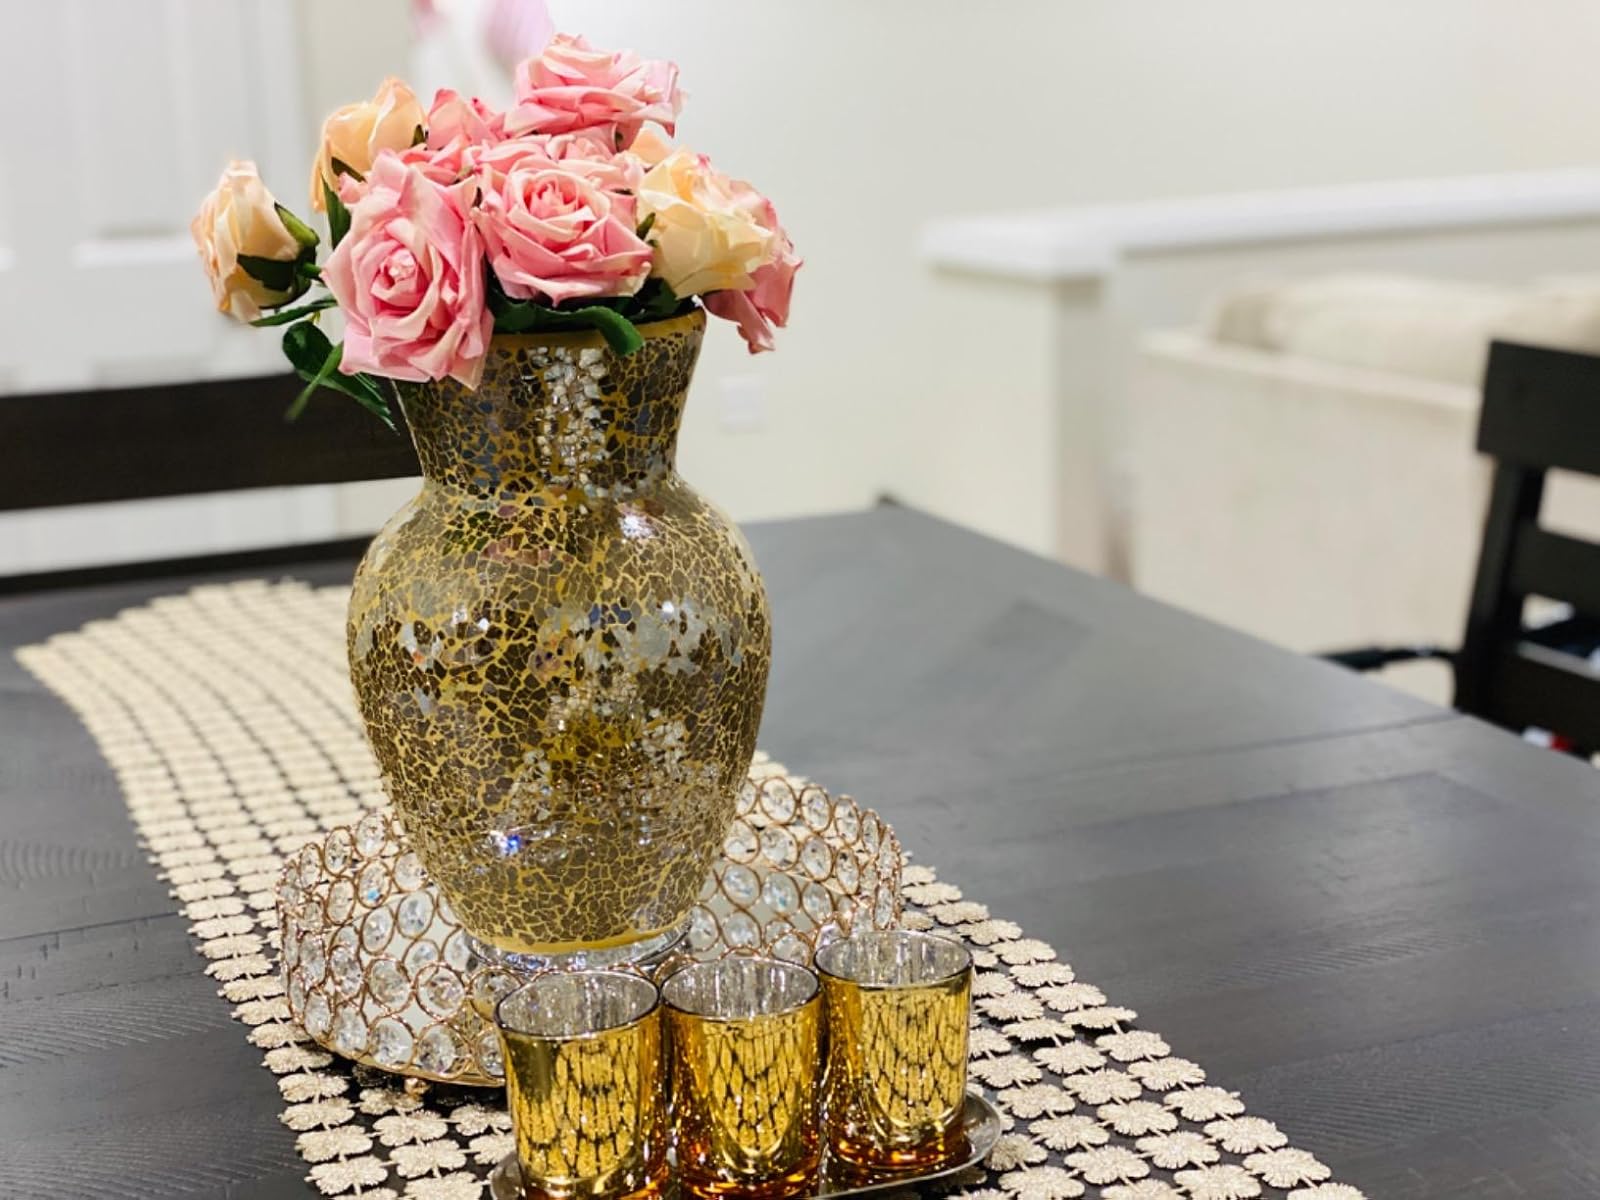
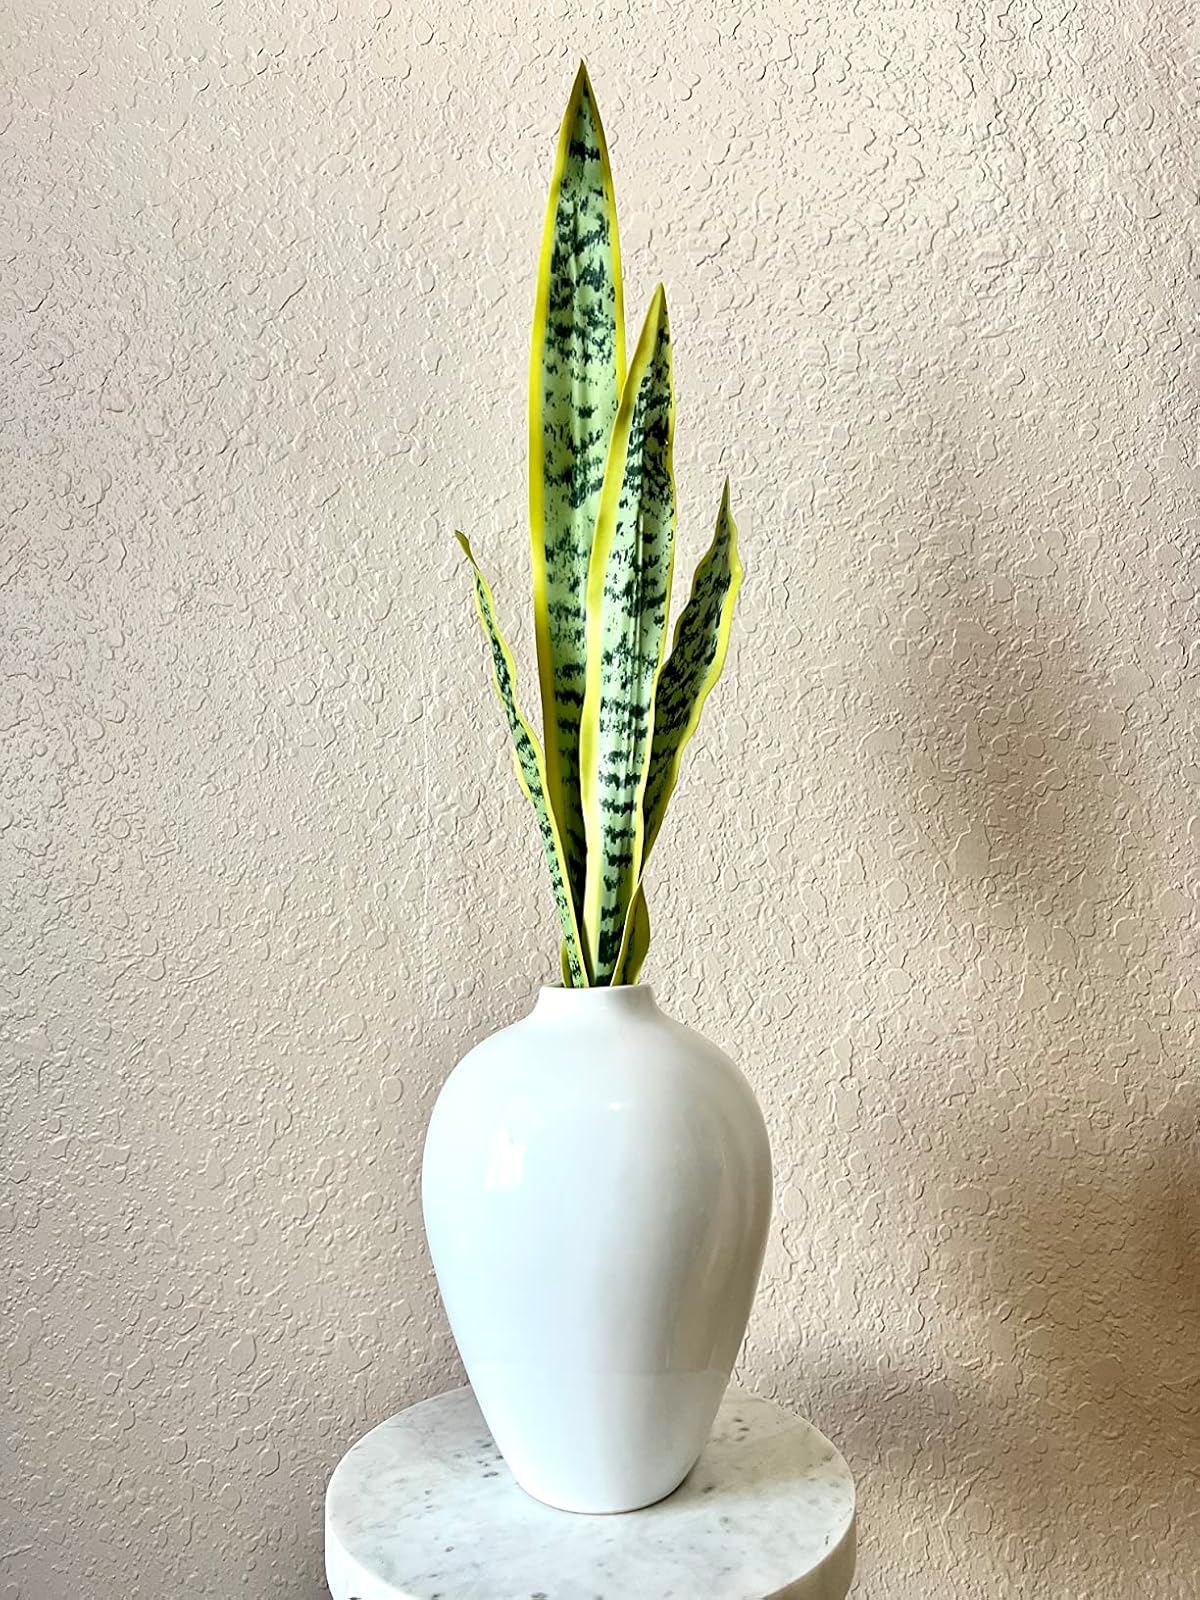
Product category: vase
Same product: no